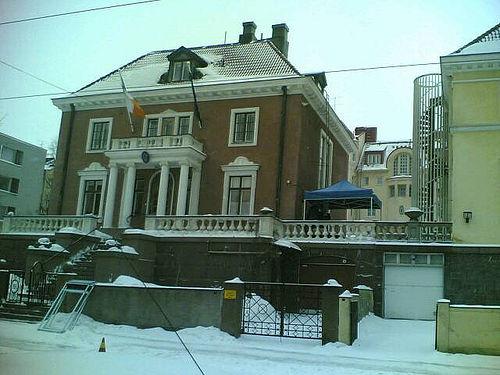
Weather: snow or frosty